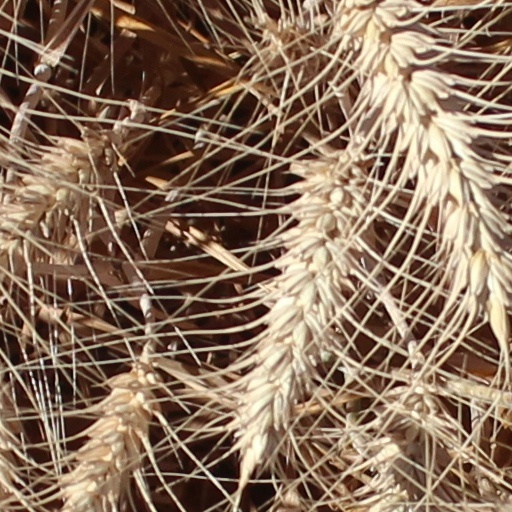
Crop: wheat